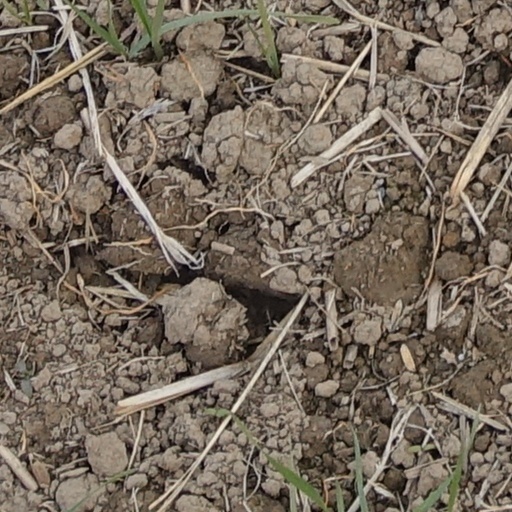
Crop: wheat